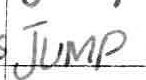
Label: jump